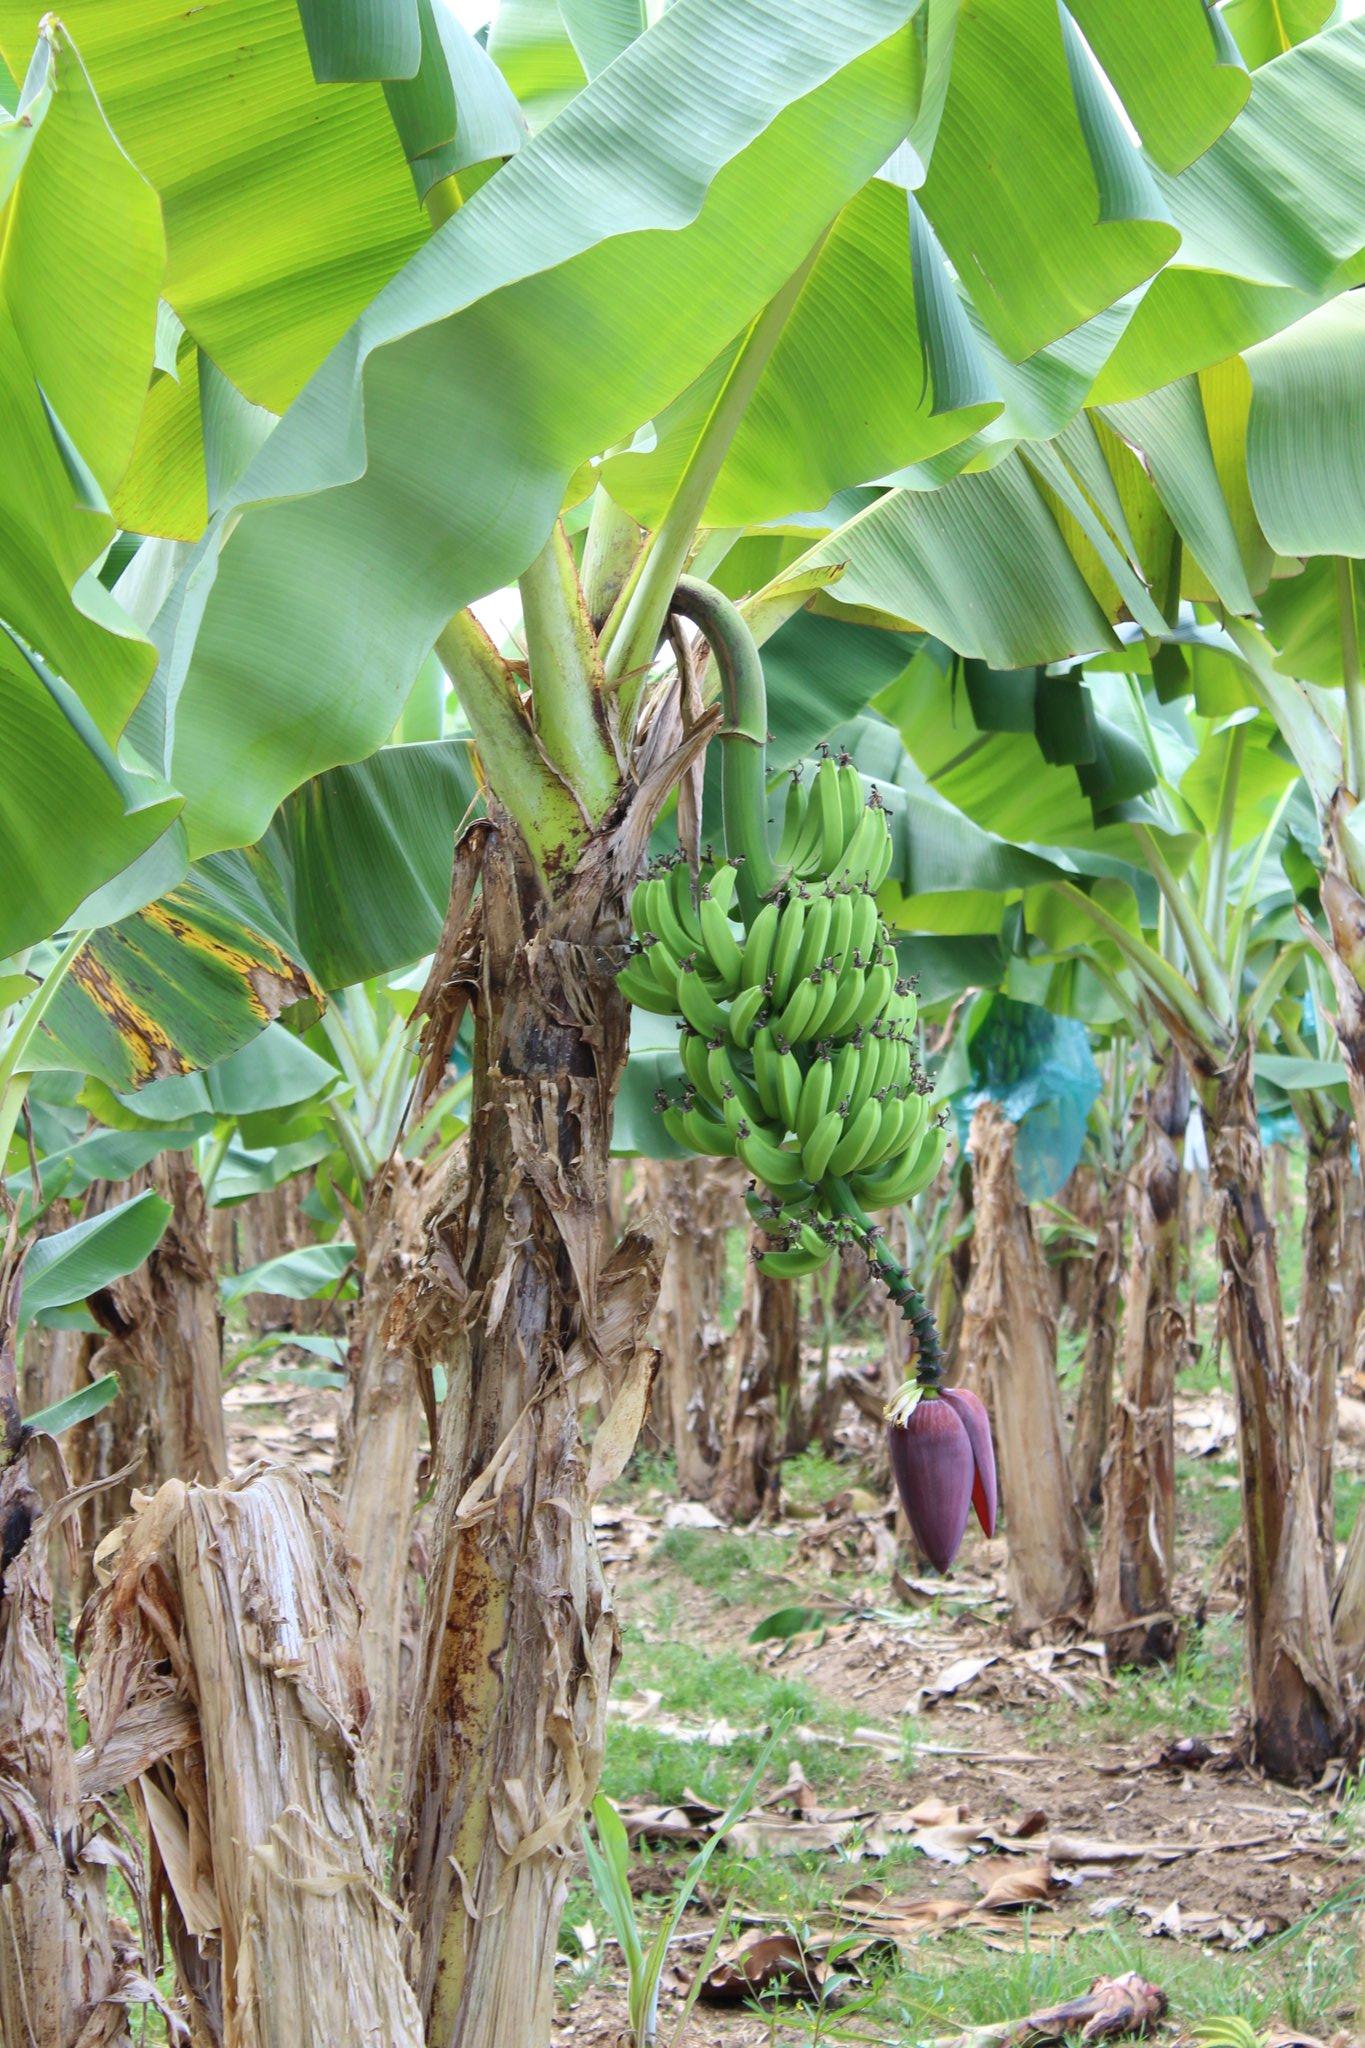
Shamba la migomba limepandwa kwa mpangilio, baadhi ya miti ikiwa na mikungu ya ndizi changa, ikionyesha hatua ya mwanzo ya uzalishaji wa zao la biashara.